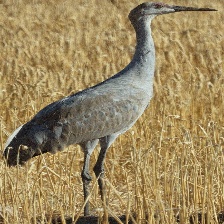
Species: SANDHILL CRANE
Scientific name: GRUS CANADENSIS
ImageNet parent category: crane